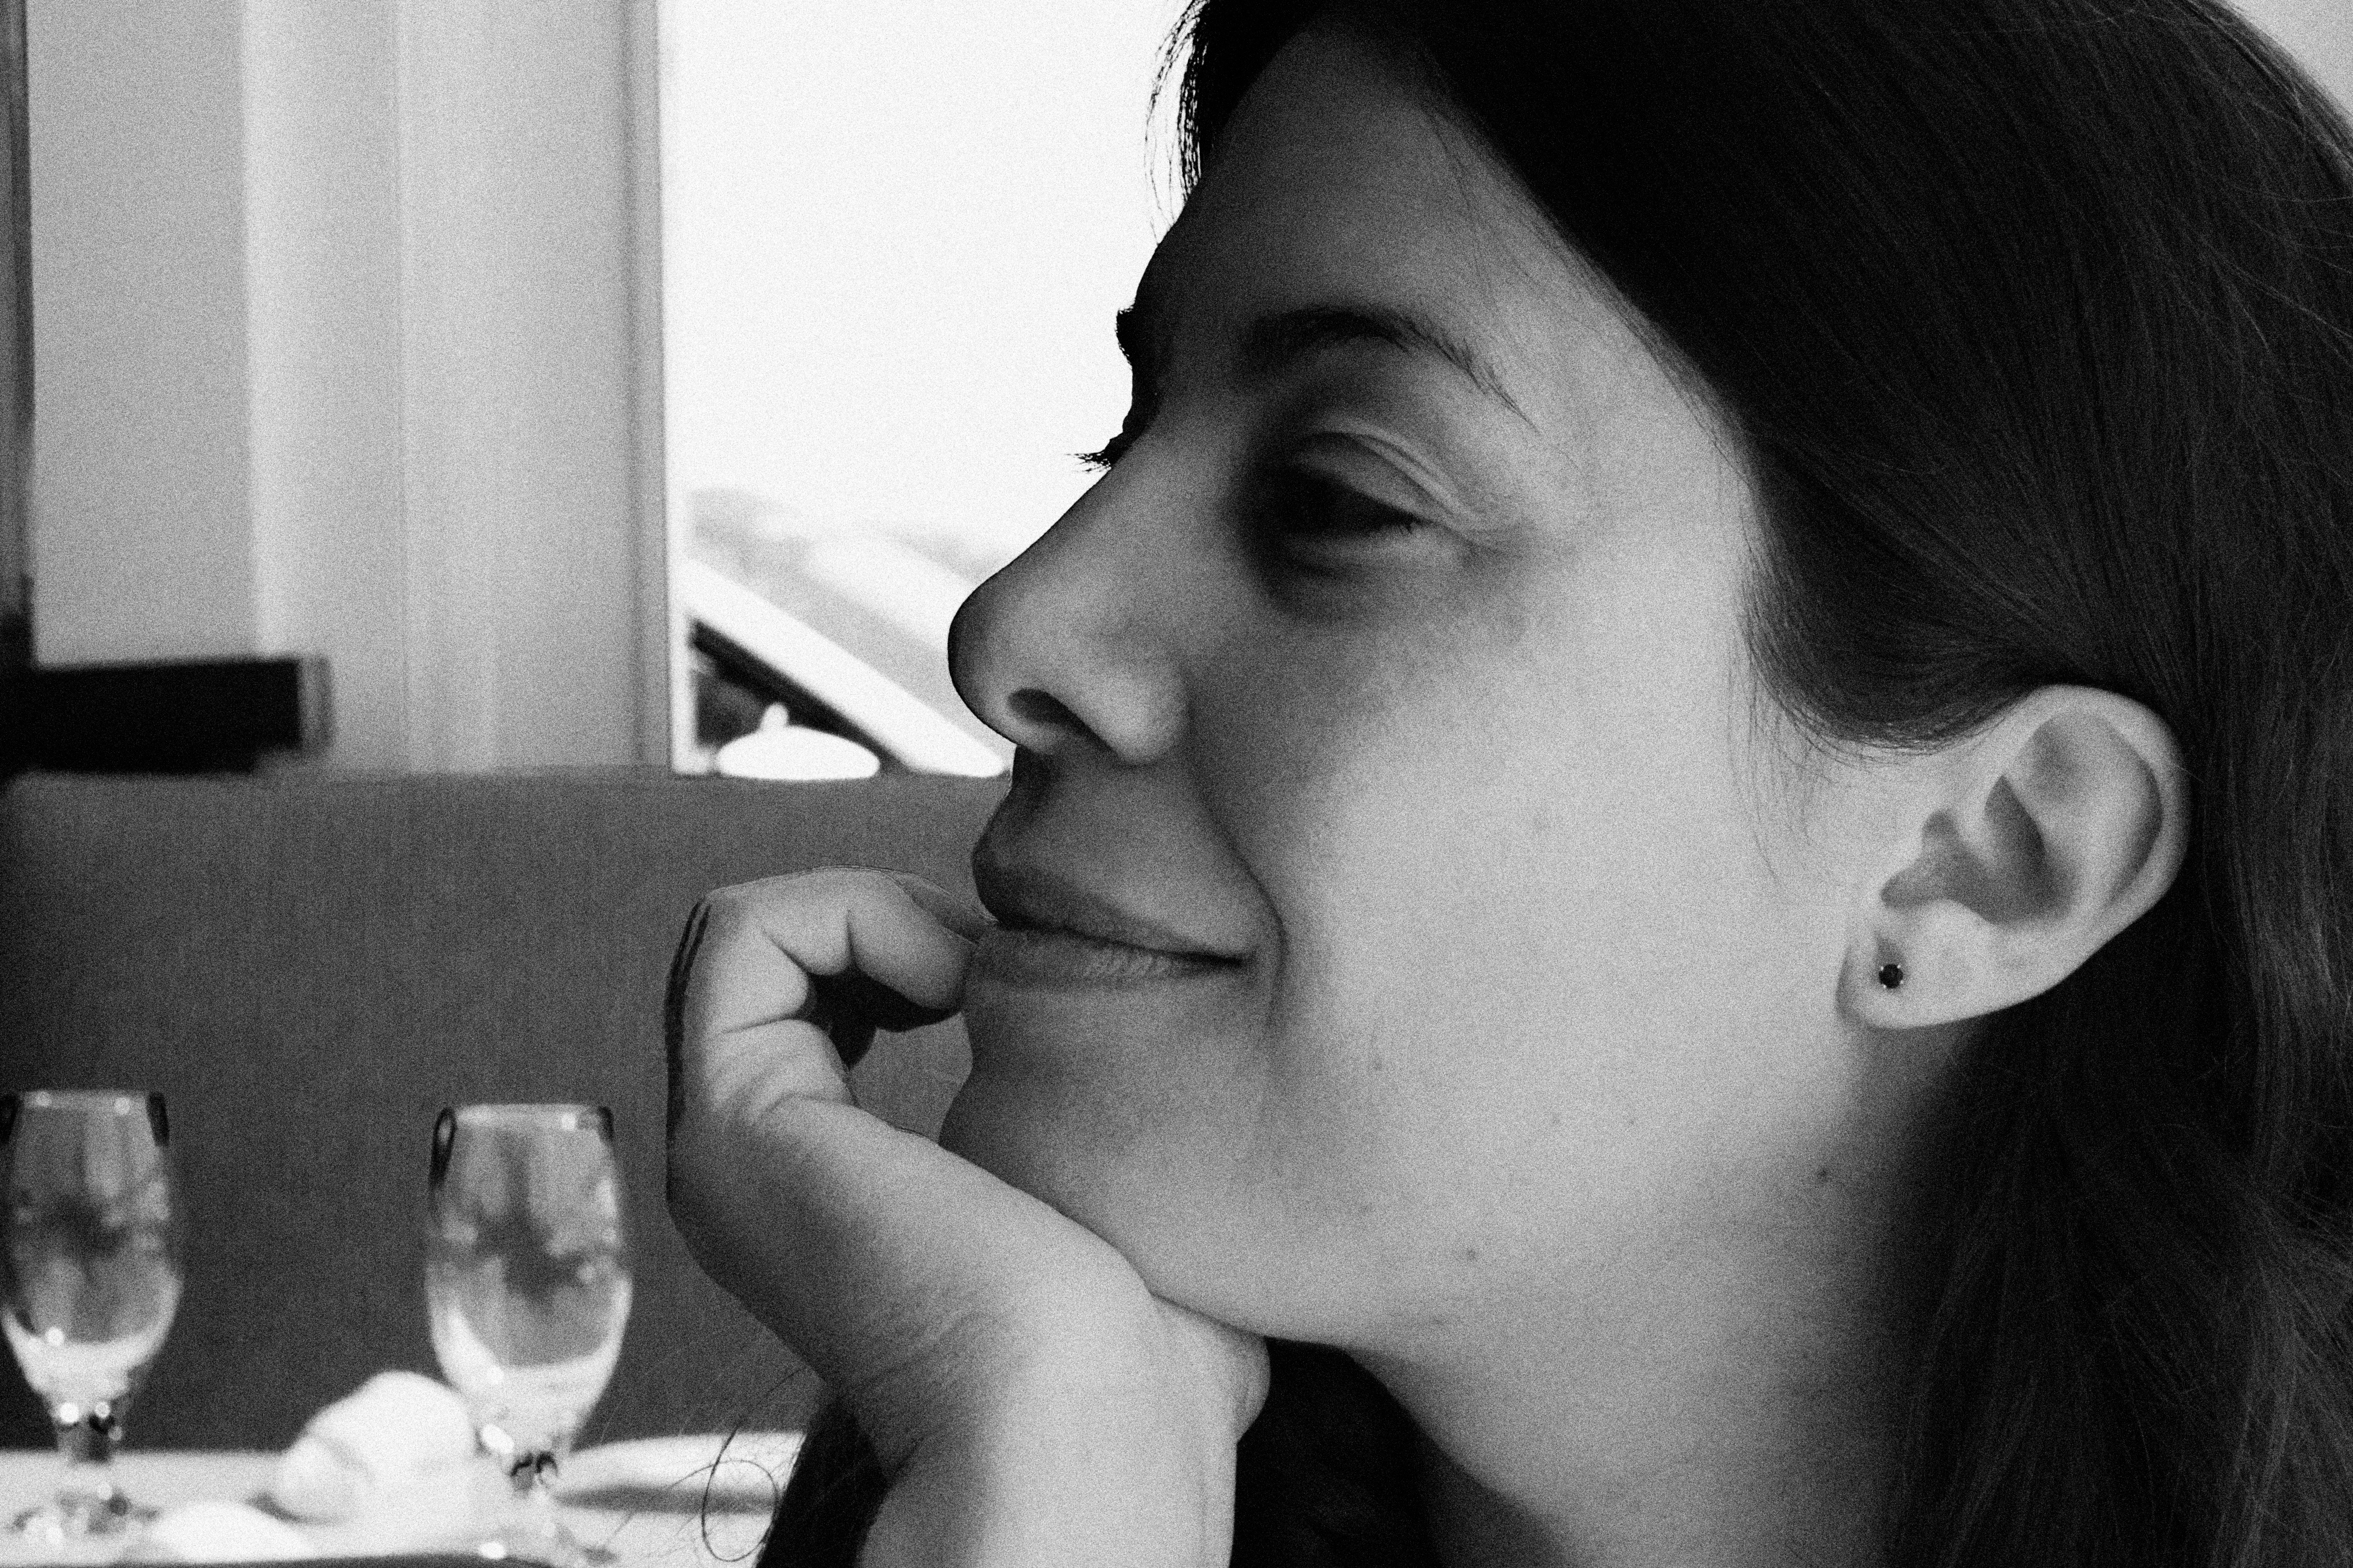
person, black and white, woman, white, photography, portrait, black, monochrome, facial expression, mouth, human body, face, nose, eye, head, skin, beauty, organ, emotion, interaction, sense, monochrome photography, portrait photography, human action